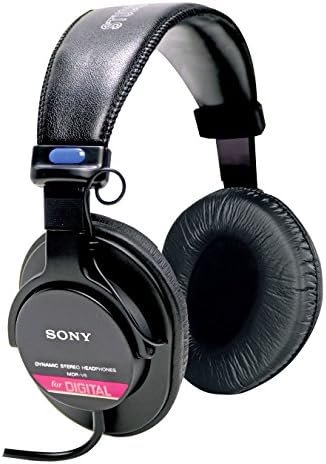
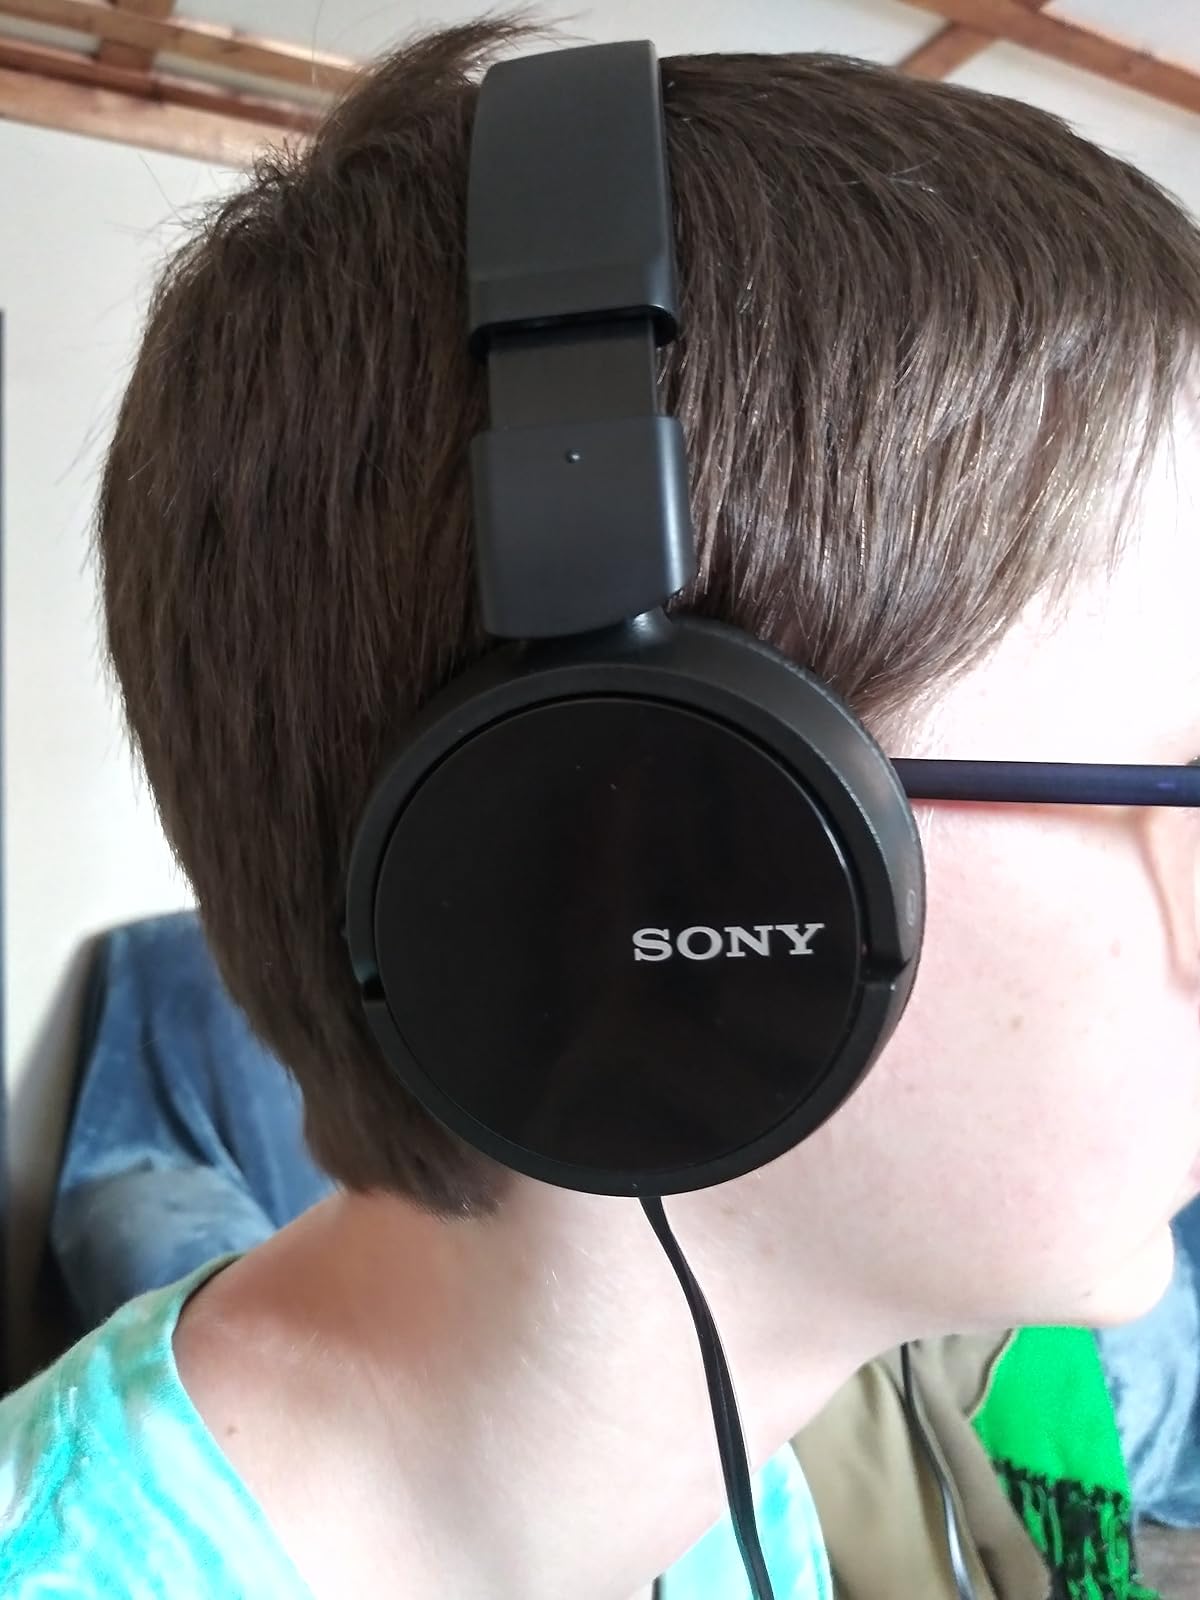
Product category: headphones
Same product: no